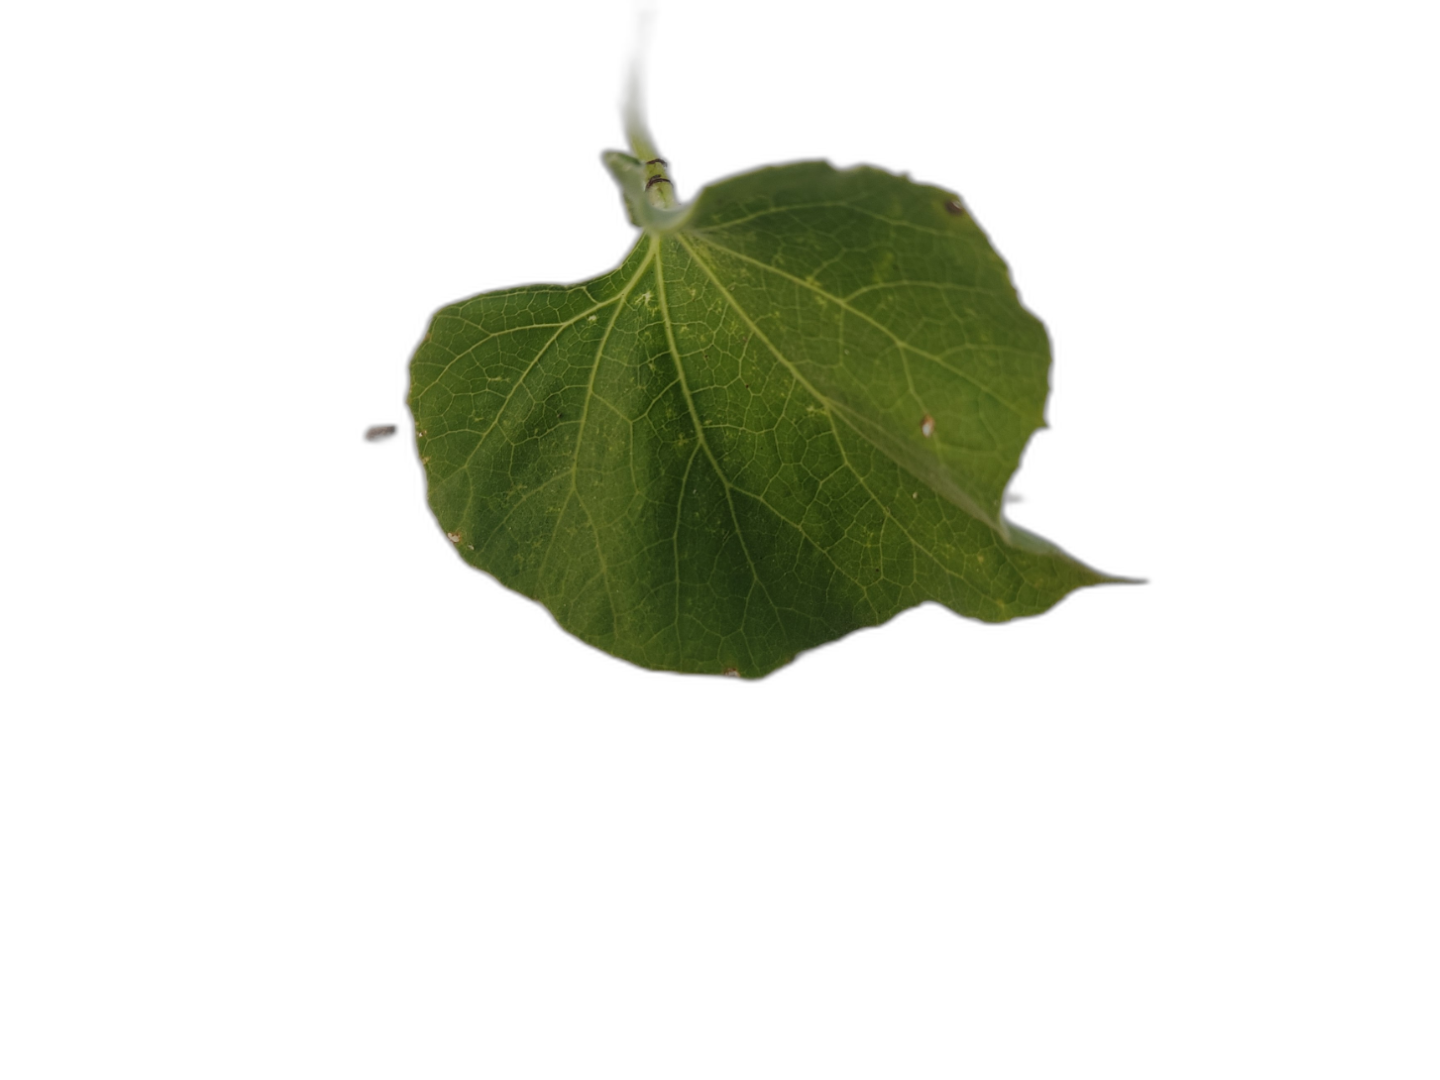
Crop: Bottle Gourd
Label: Early_Alternaria_Leaf_Blight